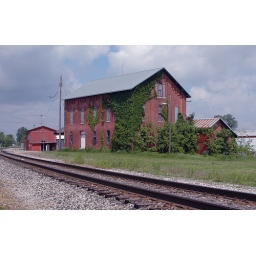
Some say this is the oldest standing building in Van Wert